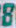
Number: 8